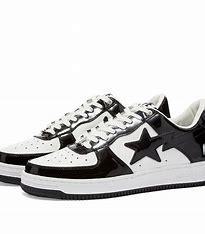
Brand: BAPE
Model: Bapesta